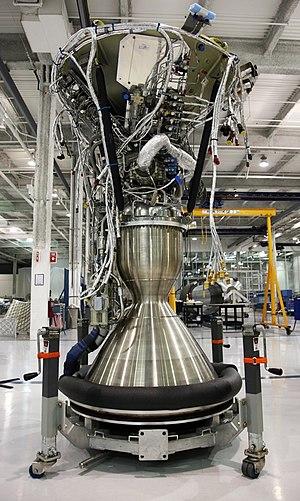
Le moteur-fusée Merlin est un propulseur développé par la société américaine SpaceX et utilisé par les lanceurs Falcon 1, Falcon 9, Falcon Heavy ainsi que la Falcon 5 qui n'a jamais été lancée. Ce moteur-fusée à ergols liquides brûle de l'oxygène liquide et du RP-1 qui constitue le mélange le plus utilisé par les moteurs développés récemment. Le Merlin a une poussée qui est passée progressivement au fil des versions de 32 tonnes pour la version 1A de 2006 à 93 tonnes de poussée pour la version DV+ produite à partir de 2016. Le circuit d'alimentation repose sur une turbopompe unique alimentée par un générateur à gaz. La pression dans la chambre de combustion atteint 110 bars ce qui permet d'obtenir une impulsion spécifique de 348 secondes pour la version fonctionnant dans le vide. Le moteur orientable peut être redémarré plusieurs fois. Sa poussée est modulable de 40 à 100 %. Le rapport poussée/poids est particulièrement performant. Le moteur est utilisé aussi bien sur le premier étage que sur l'étage supérieur avec dans ce dernier cas une tuyère allongée. Ce moteur est enfin conçu pour être réutilisable.